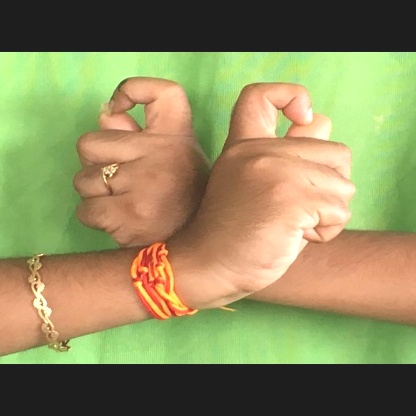
Mudra: Berunda